Hungary in World War II

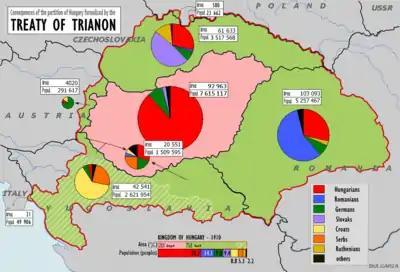
The partition of Hungary in accordance with the Treaty of Trianon. This unwelcome political division dominated the political life of Hungary during the period between World War I and World War II

In Hungary, the joint effect of the Great Depression and the Treaty of Trianon resulted in shifting the political mood of the country towards the right. The Treaty - imposed on the vanquished nations of the First World War by the victors - effectively reduced Hungary's territory by two-thirds. Efforts to reverse the severance of these territories took a central role in Hungarian political life for the next two decades. In 1932, the regent Miklós Horthy appointed a new prime minister, Gyula Gömbös. Gömbös was identified with the Hungarian National Defence Association ("Magyar Országos Véderő Egylet", or MOVE). He led Hungarian international policy towards closer cooperation with Germany, and started an effort to assimilate minorities in Hungary. Gömbös signed a trade agreement with Germany (21 February 1934) that led to fast expansion of the economy, drawing Hungary out of the Great Depression but making the country dependent on the German economy for both raw materials and export revenues.